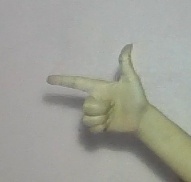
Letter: yaa